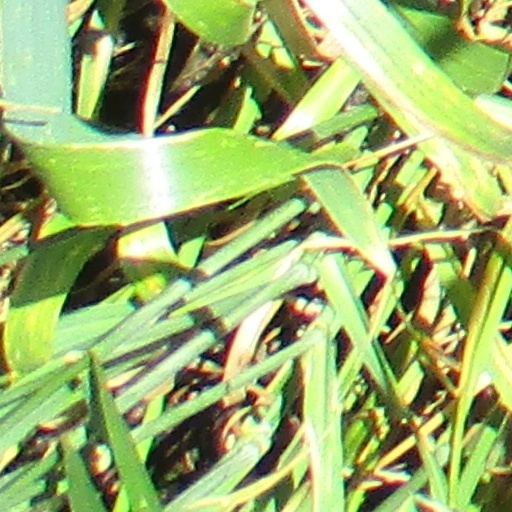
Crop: wheat